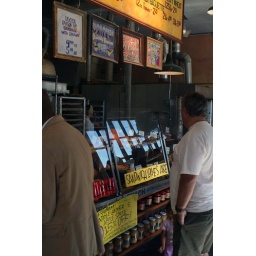
While taking this picture, someone was outside smashing in the window of Jon's truck